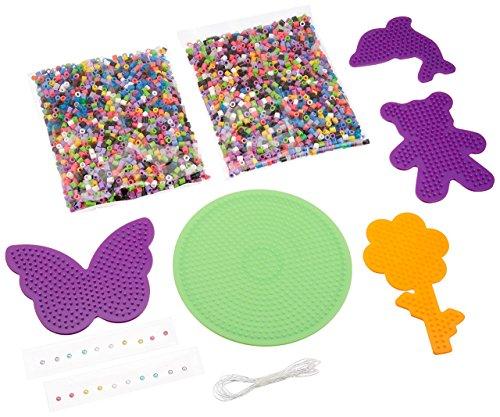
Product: Perler Beads Creative Kid Bead Kit Kids Craft, 5000 pcs
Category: Toys & Games | Arts & Crafts | Craft Kits | Jewelry
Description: Perler Beads Deluxe Activity Kit suitable for ages 5 and up.
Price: $17.20